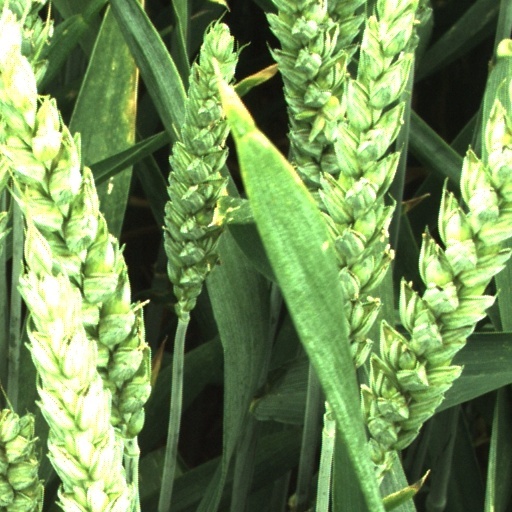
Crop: wheat